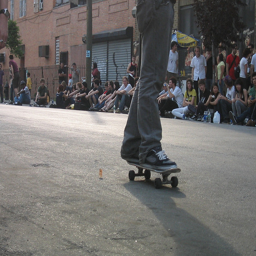
A person on a skateboard rolls by while a crowd watches.
A skateboarder skates down a street while people watch.
A person riding a skateboard down a street as people watch.
a person rides a skate board as other people watch
Someone who is riding a skateboard as people watch.